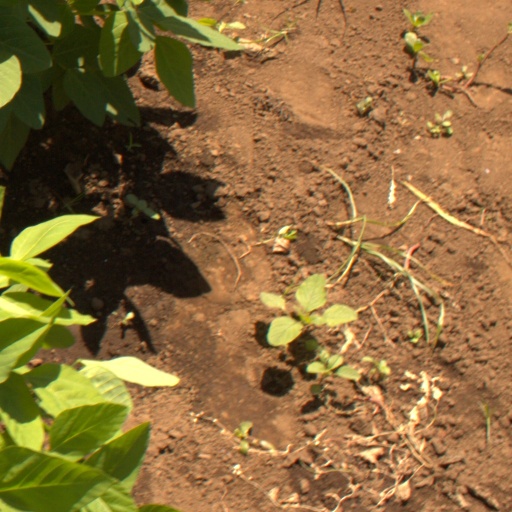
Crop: soybean